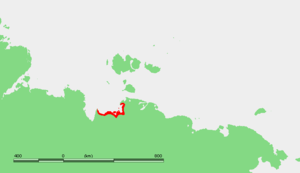
Merkouri Vaguine, mort en 1712, est un explorateur russe du xviiiᵉ siècle.